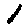
Label: 1